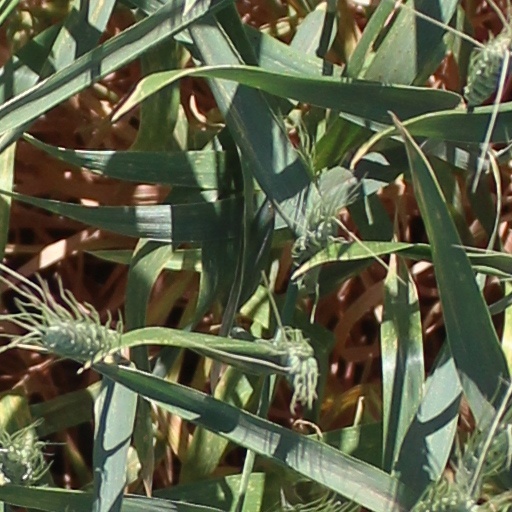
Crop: wheat